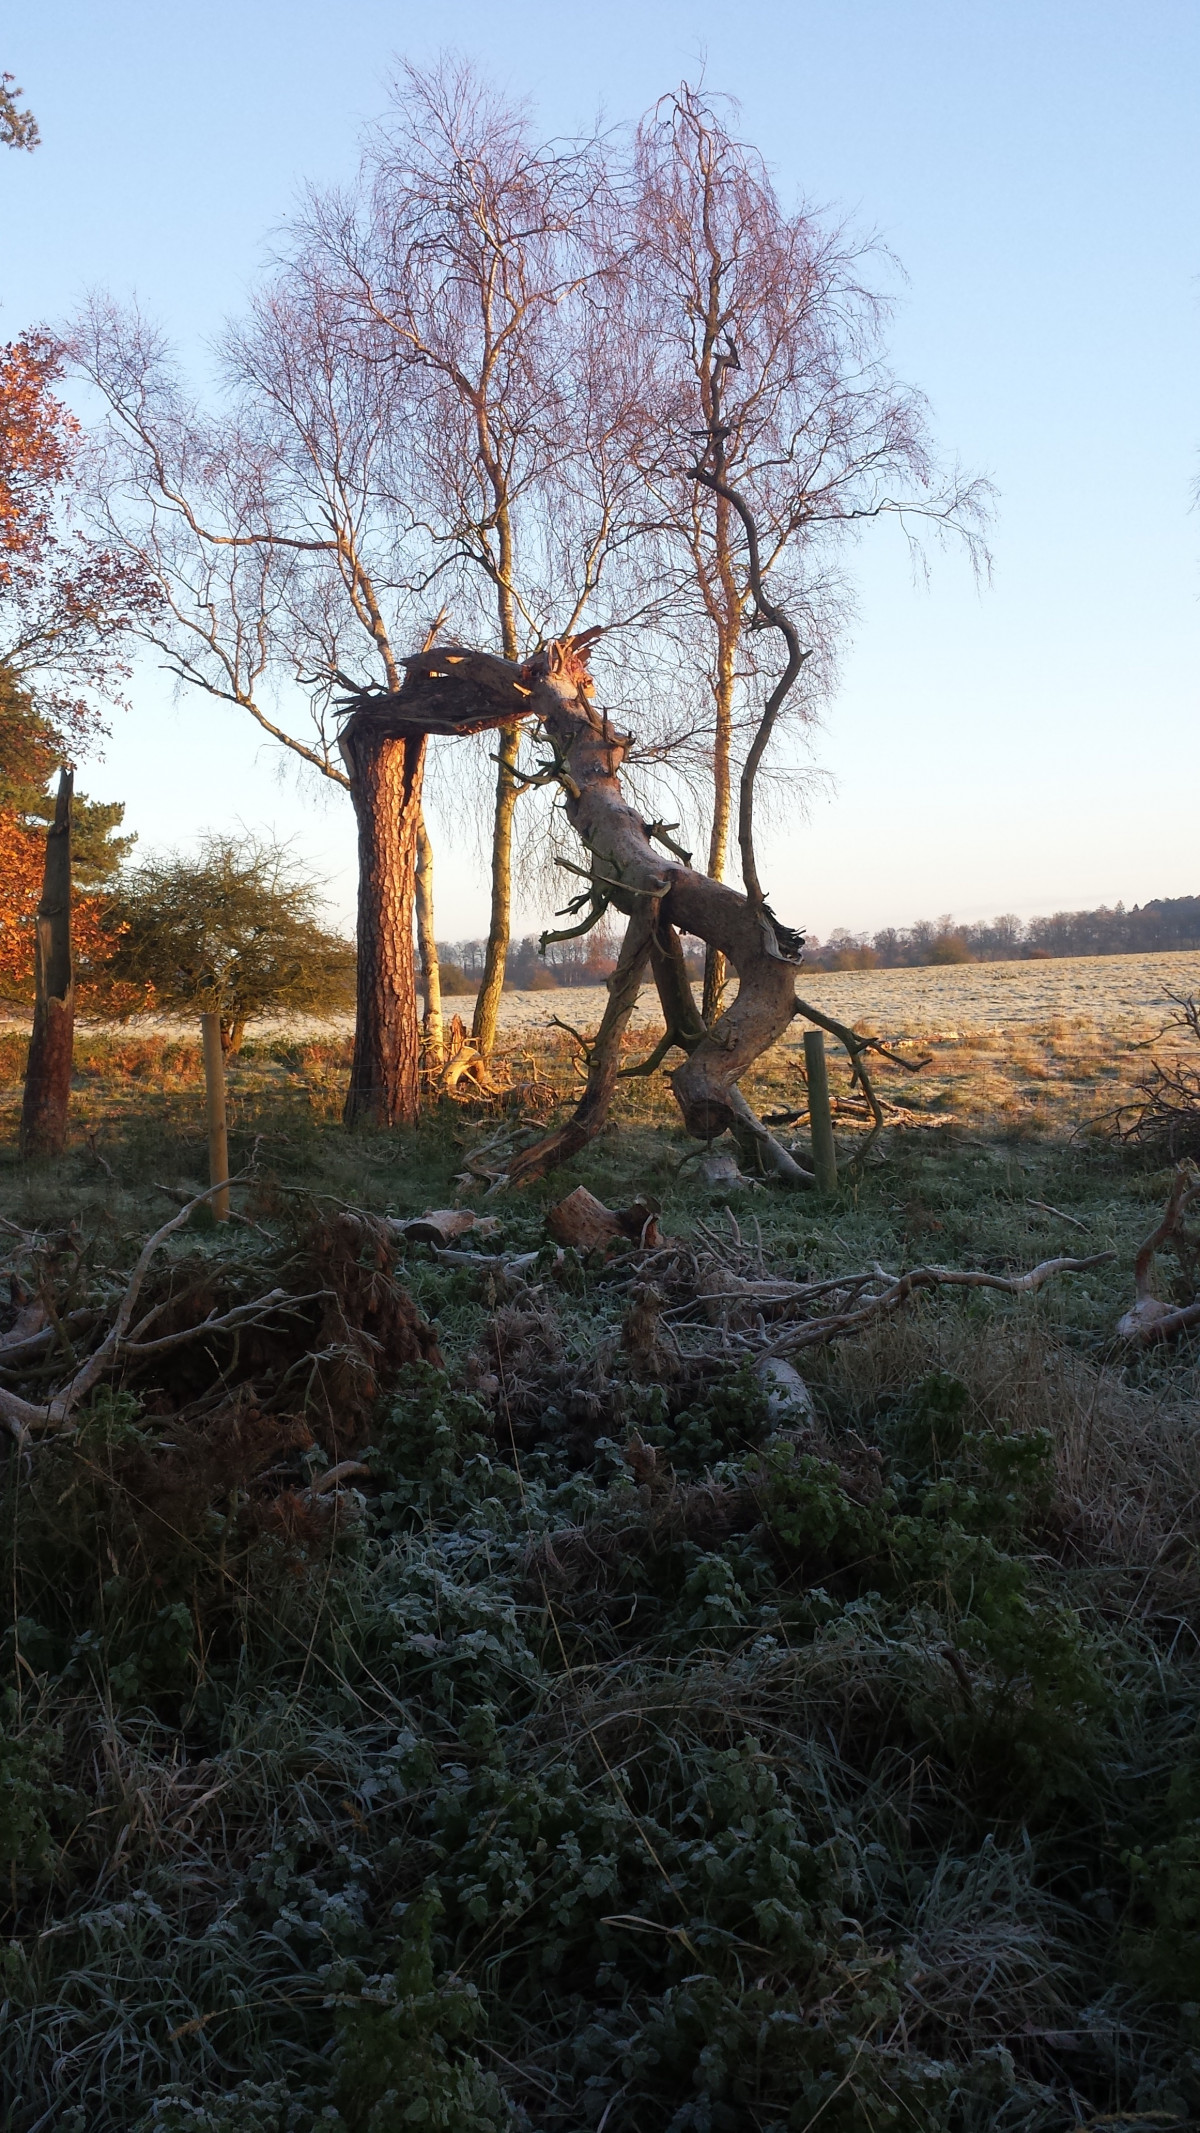
Tags: tree, nature, forest, wilderness, trail, leaf, flower, autumn, season, woodland, rural area